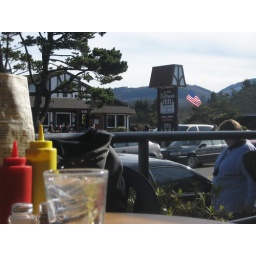
the beach behind us, the mountains in front of us